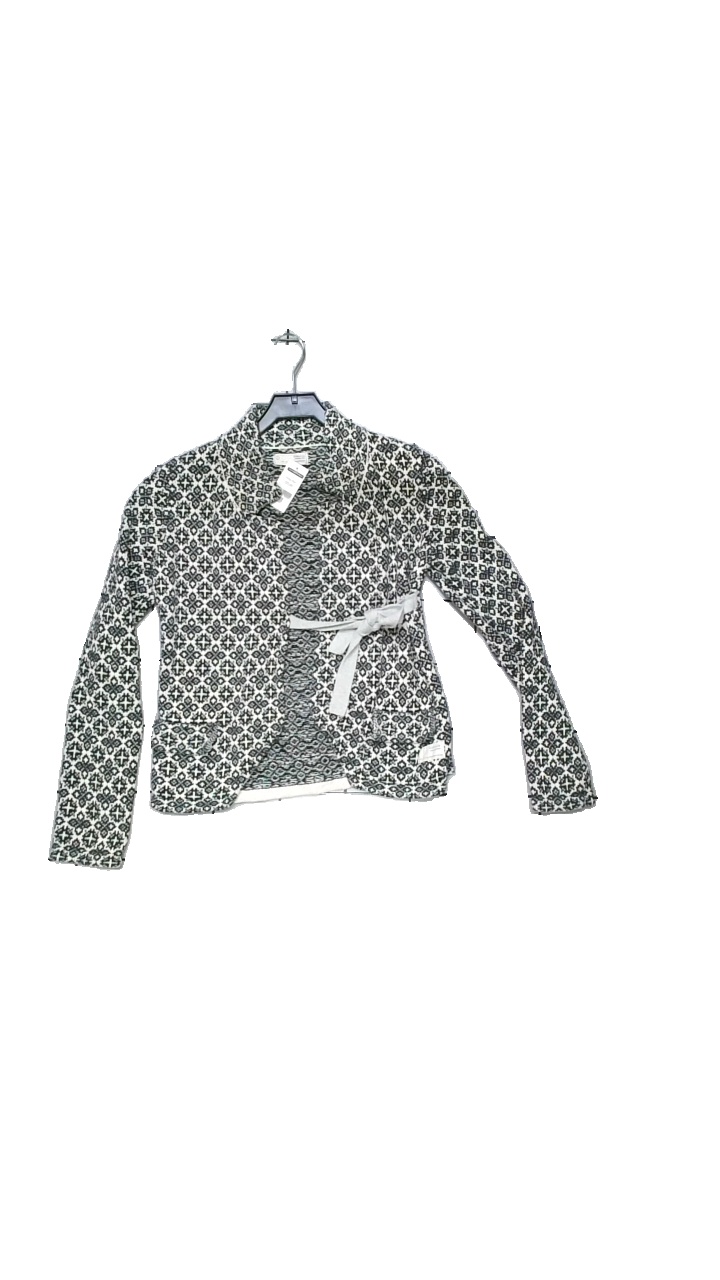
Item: Sweater (Ladies)
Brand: Odd Molly
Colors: Black, White
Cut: Regular, V-collar
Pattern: Geometric print
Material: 100% cotton
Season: Autumn
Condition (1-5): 4
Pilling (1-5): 4
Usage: Reuse
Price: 150-250